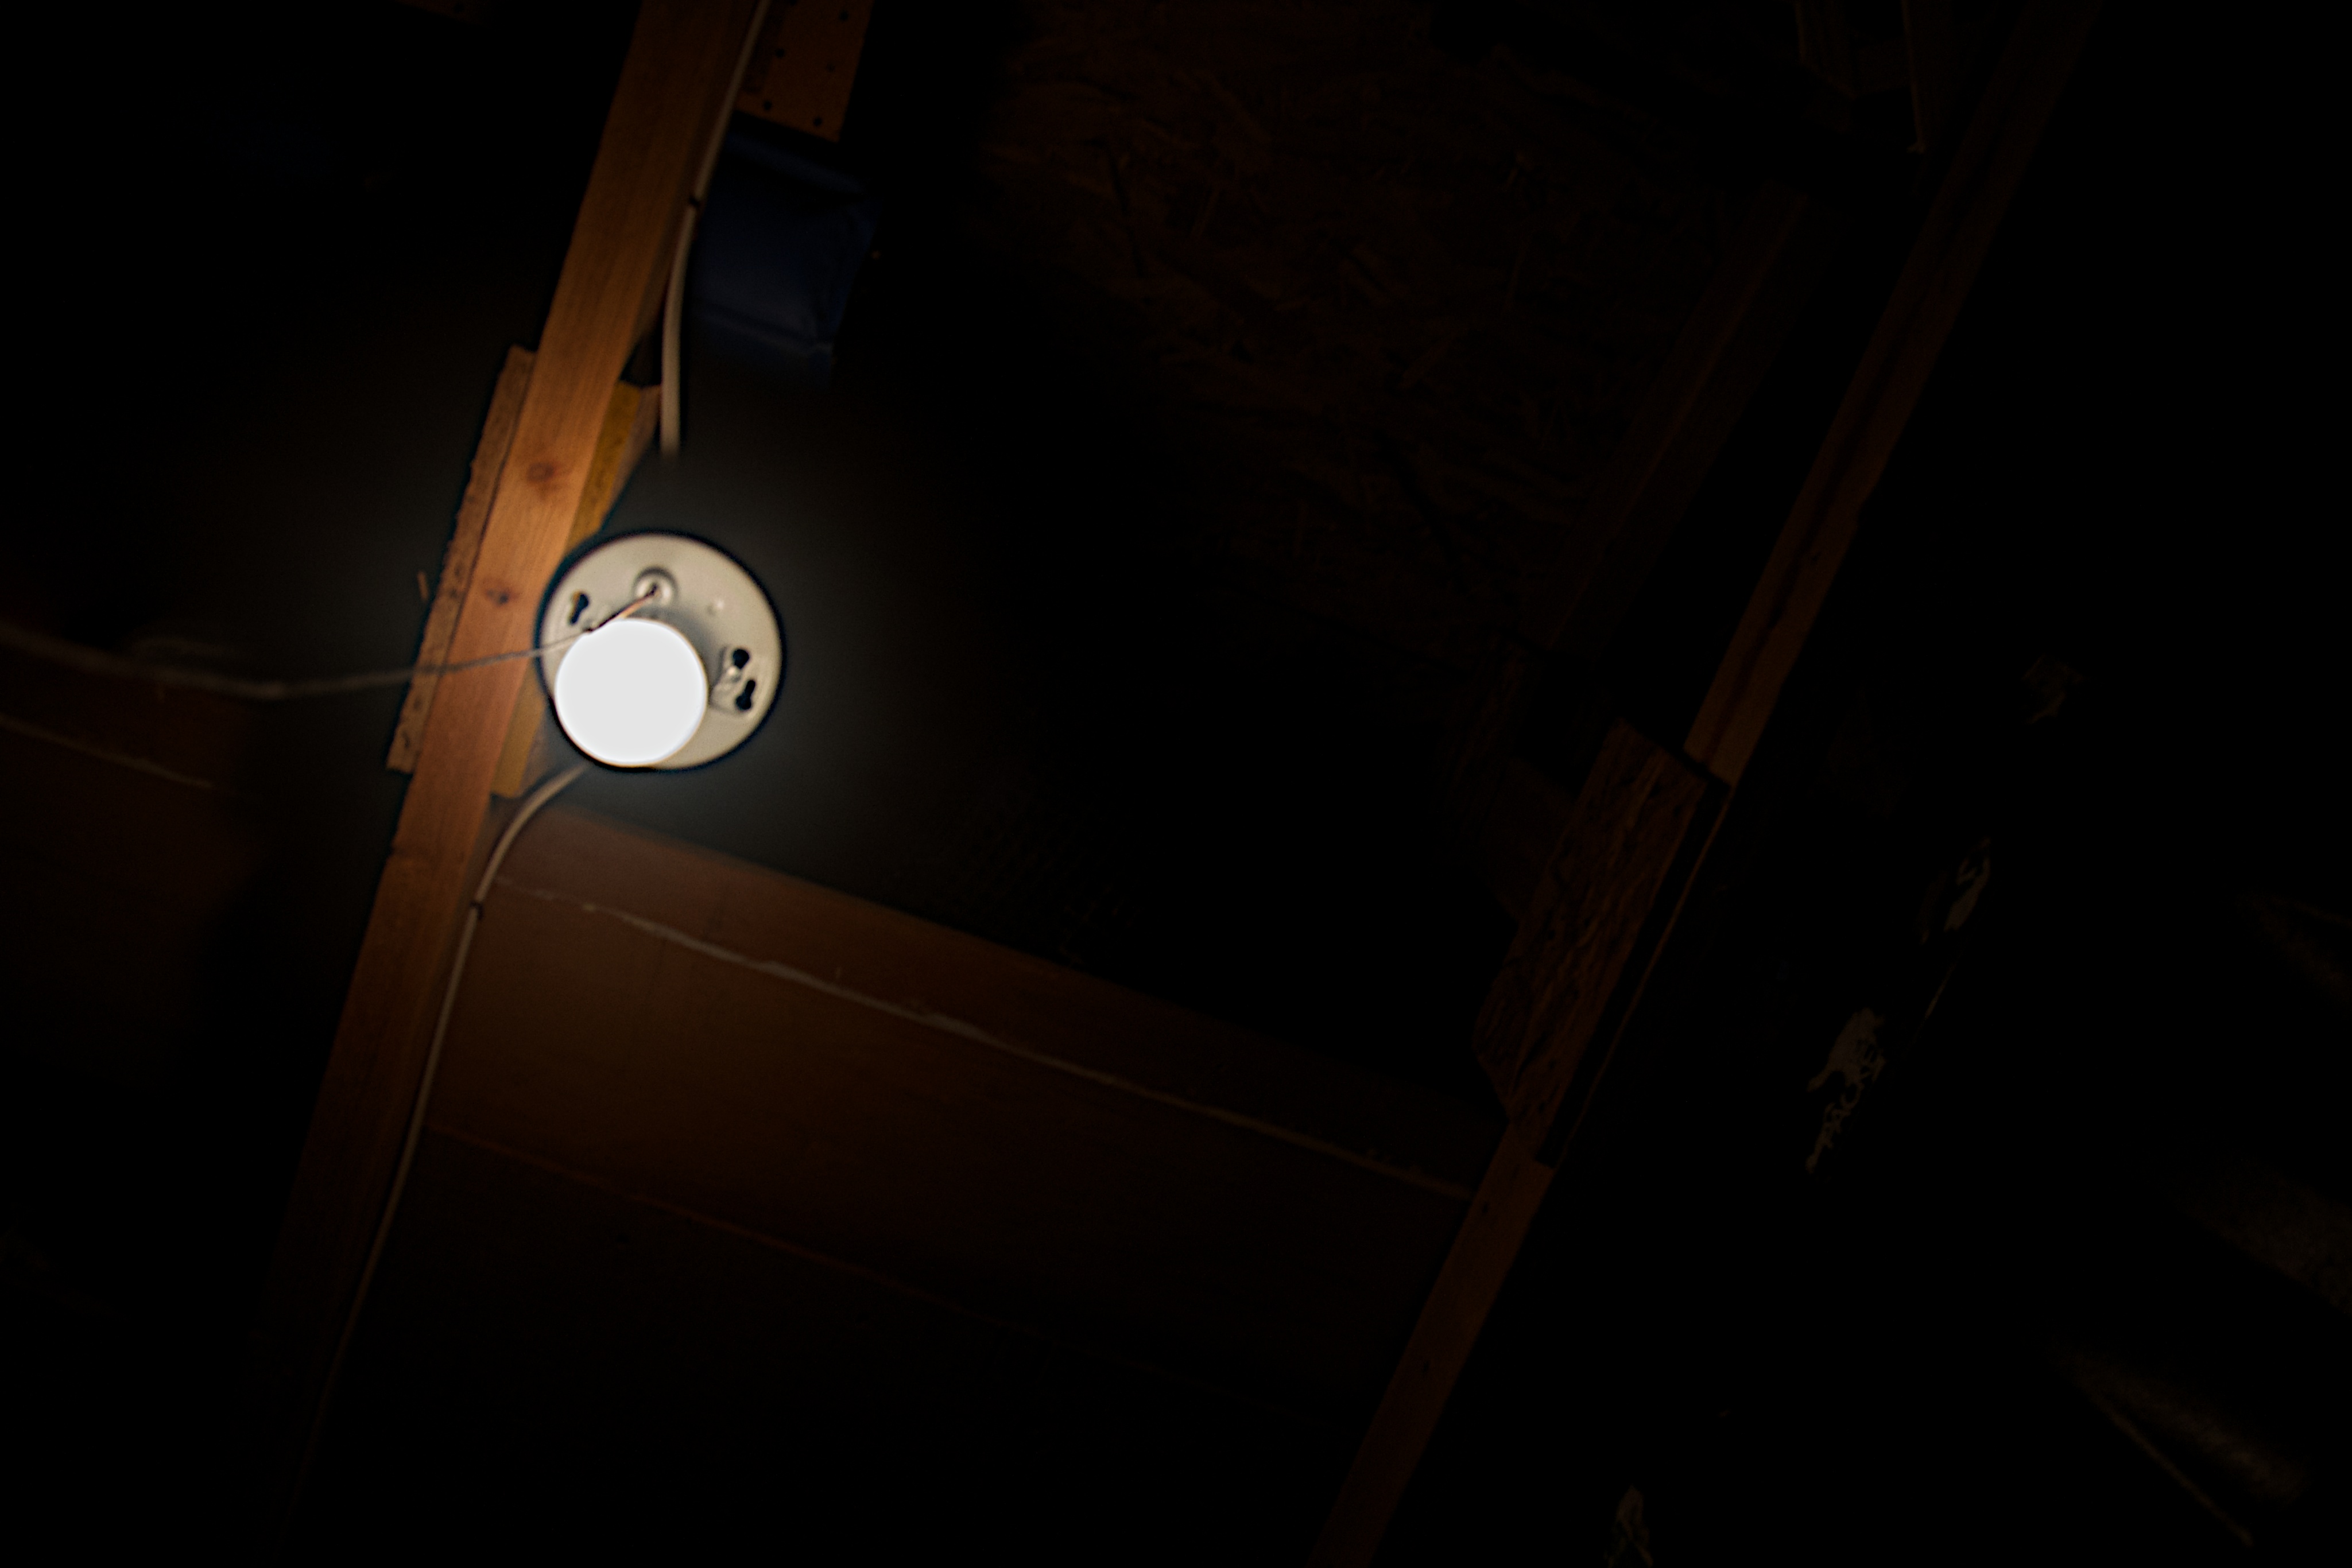
light, white, night, darkness, black, lighting, cool image, light fixture, shape